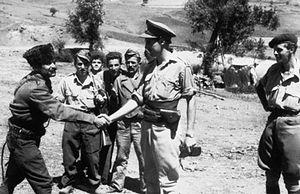
David Smiley était un militaire britannique membre du Special Operations Executive, puis du MI6. Colonel honoraire, il a écrit plusieurs ouvrages sur ses expériences comme agent opérationnel pendant la Seconde Guerre mondiale, puis au cours de la guerre froide.